North Melbourne Football Club

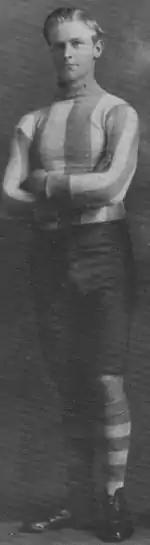
Syd Barker, Sr., club legend and star ruckman of "The Invincibles" era.

The 1912 finals series was one of the most amazing ever, with the semi-final having to be played three times, after North and Brunswick drew twice. North was eventually victorious and moved on to the final, but lost the game by a mere four points with the last kick of the day.